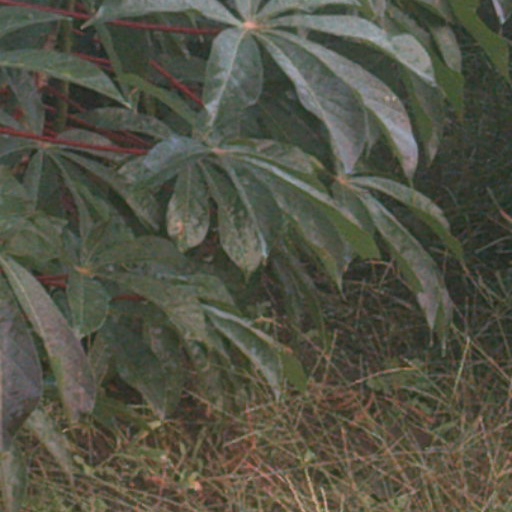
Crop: cassava